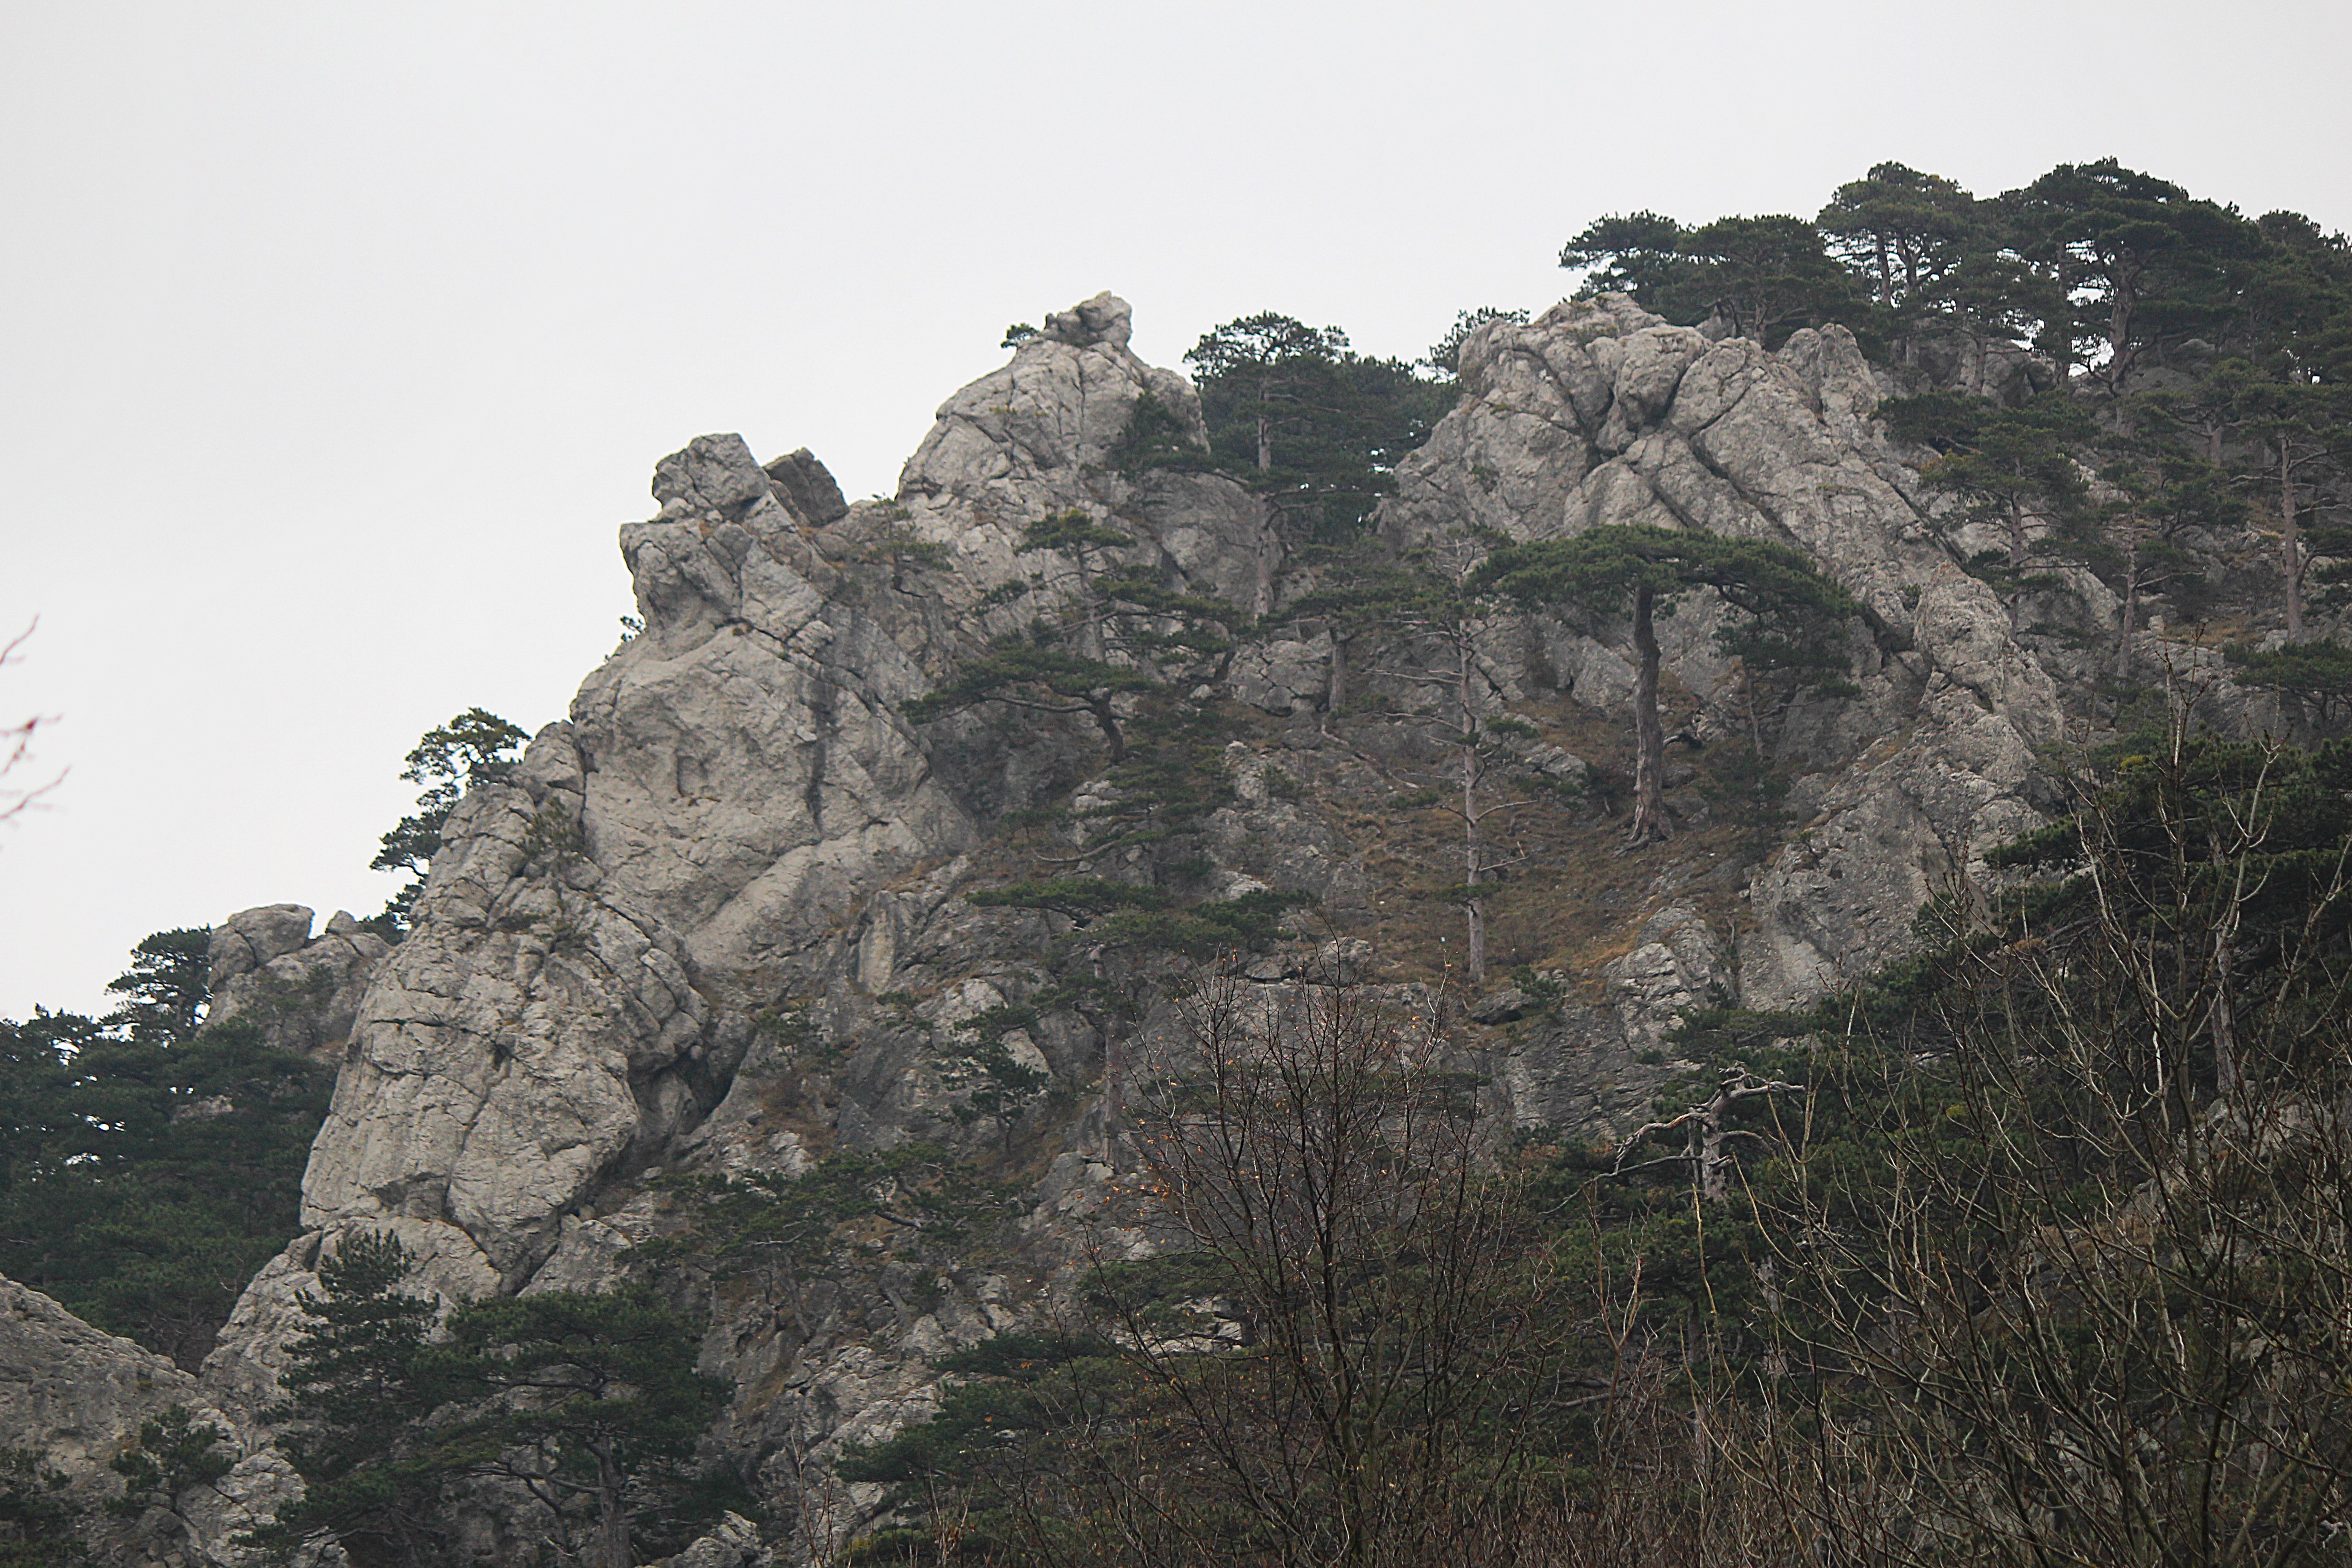
rock, mountain, adventure, mountain range, cliff, terrain, rock wall, ridge, summit, geology, mountains, badlands, ancient history, mountainous landforms